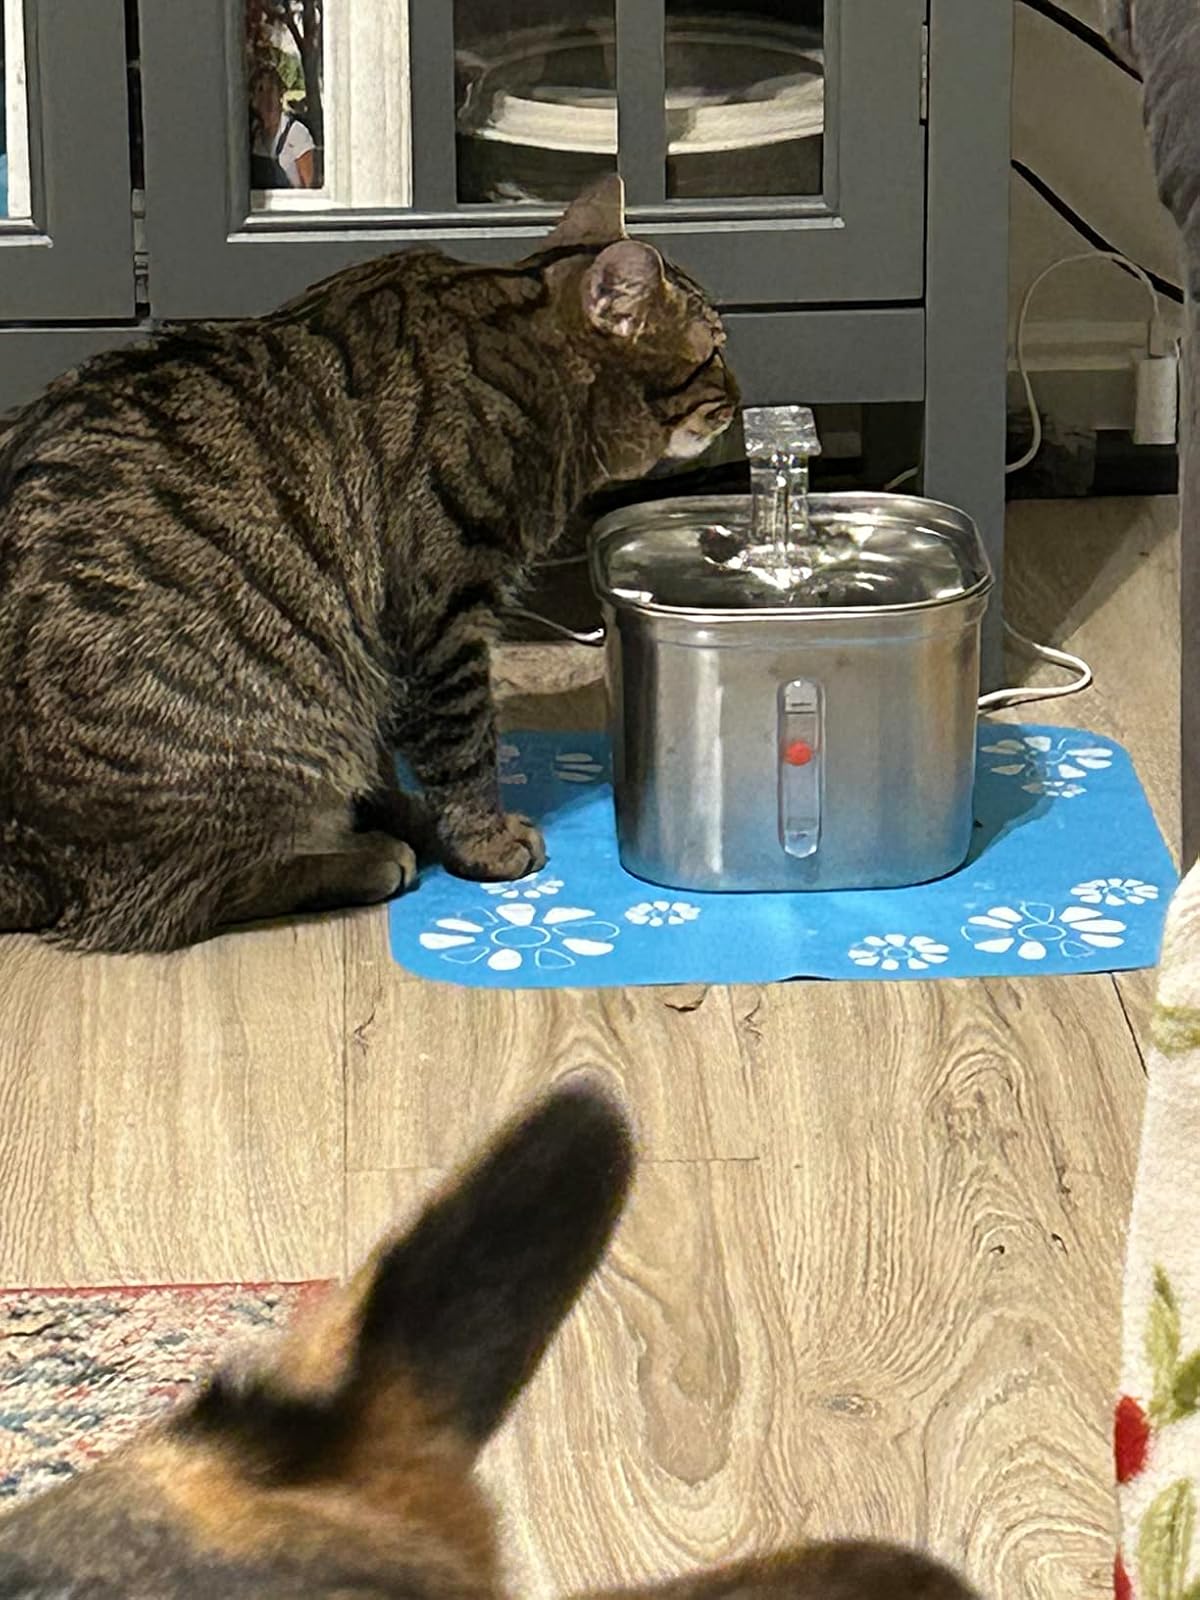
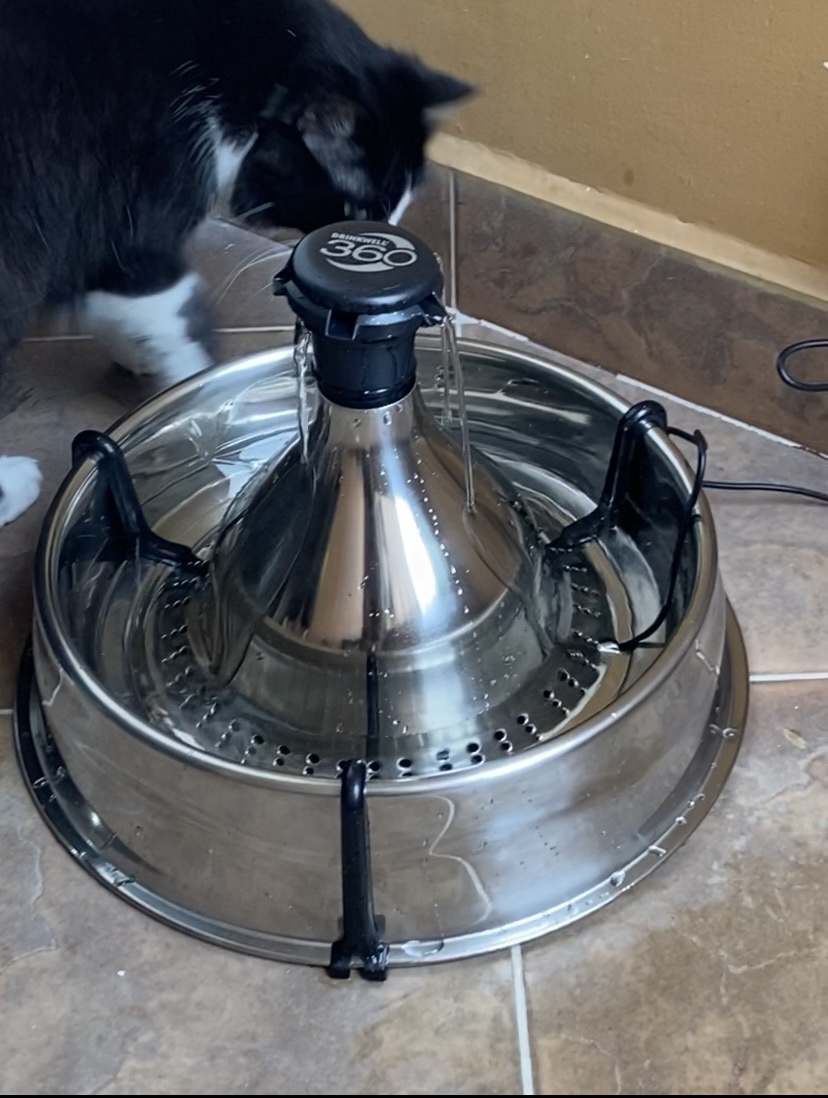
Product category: items_bowl
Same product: no